Uprising in Banat

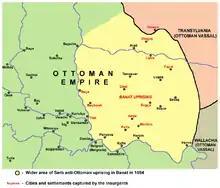
Map of the Uprising.

The Uprising in Banat was a rebellion organized and led by Serbian Orthodox bishop Teodor of Vršac and Sava Temišvarac against the Ottomans in the Eyalet of Temeşvar. The uprising broke out in 1594, in the initial stage of the Long Turkish War, and was fought by local Serbs, numbering some 5,000, who managed to quickly take over several towns in the region before being crushed by the Ottoman army. The relics of Saint Sava were burnt by the Ottomans as a retaliation. Although short-lived, it inspired future rebellions.